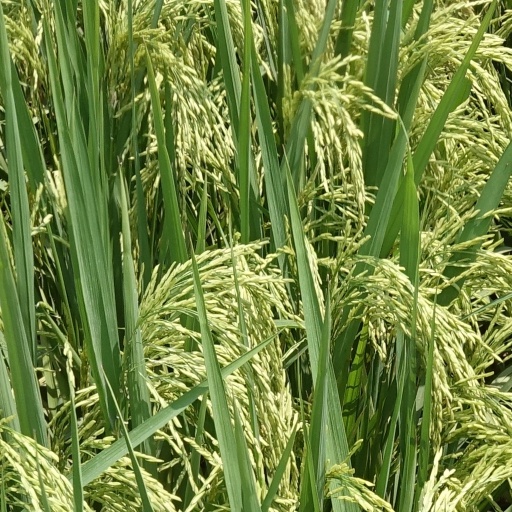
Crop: rice